Stefanie Böhler

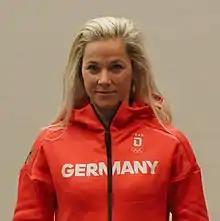
Böhler in 2018

Stefanie Böhler (born 27 February 1981) is a German former cross-country skier who competed between 1999 and 2018. She won a silver medal in the 4 × 5 km relay at the 2006 Winter Olympics in Turin. Her best individual finish was 20th in both the individual sprint and the 30 km events at those same games.